United States Army Special Operations Command

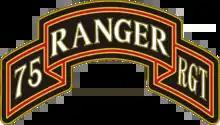
75th Ranger Regiment CSIB (each BN has its own)

The 75th Ranger Regiment, also known as the Rangers, is an airborne light-infantry special operations unit. The regiment is headquartered at Fort Benning, Georgia and is composed of a regimental airborne special troops battalion, a regimental airborne military intelligence battalion, and three airborne light-infantry battalions. The 1st Ranger Battalion is stationed at Hunter Army Airfield, 2nd Ranger Battalion at Joint Base Lewis–McChord, and 3rd Ranger Battalion is at Fort Benning along with the special troops battalion, the military intelligence battalion, and regimental headquarters.